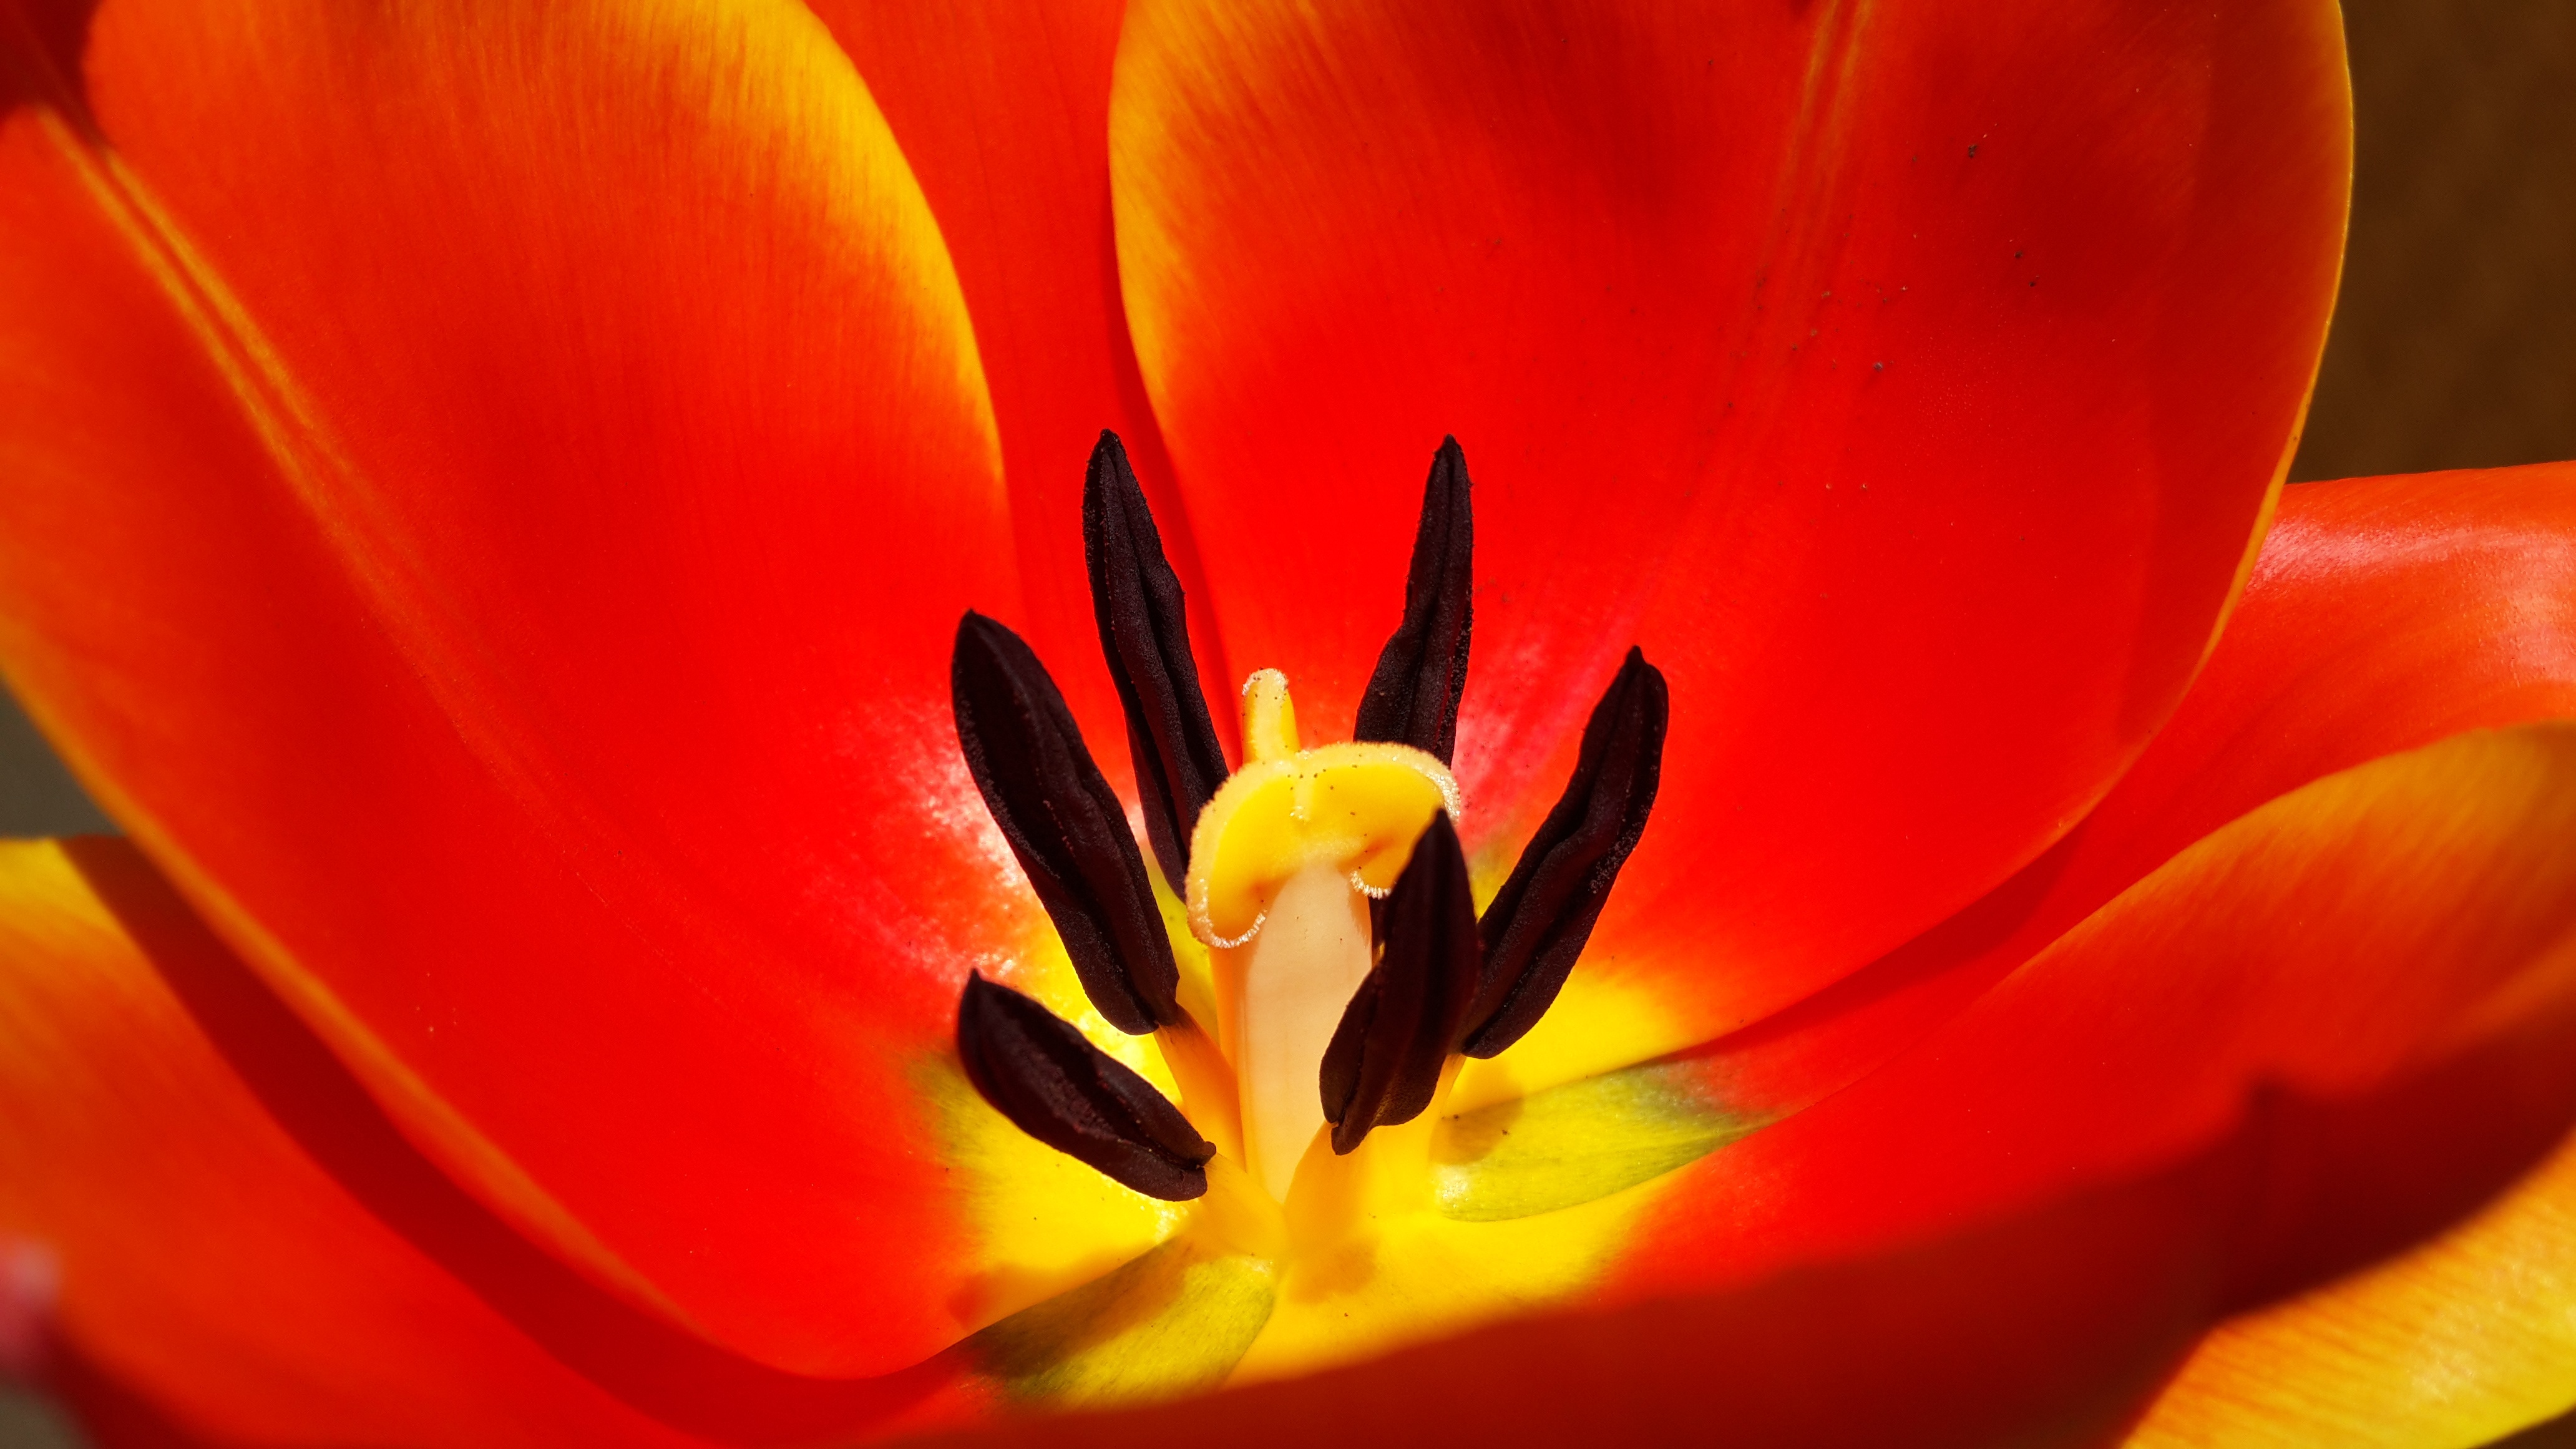
plant, flower, petal, tulip, yellow, close up, macro photography, flowering plant, lily family, plant stem, land plant